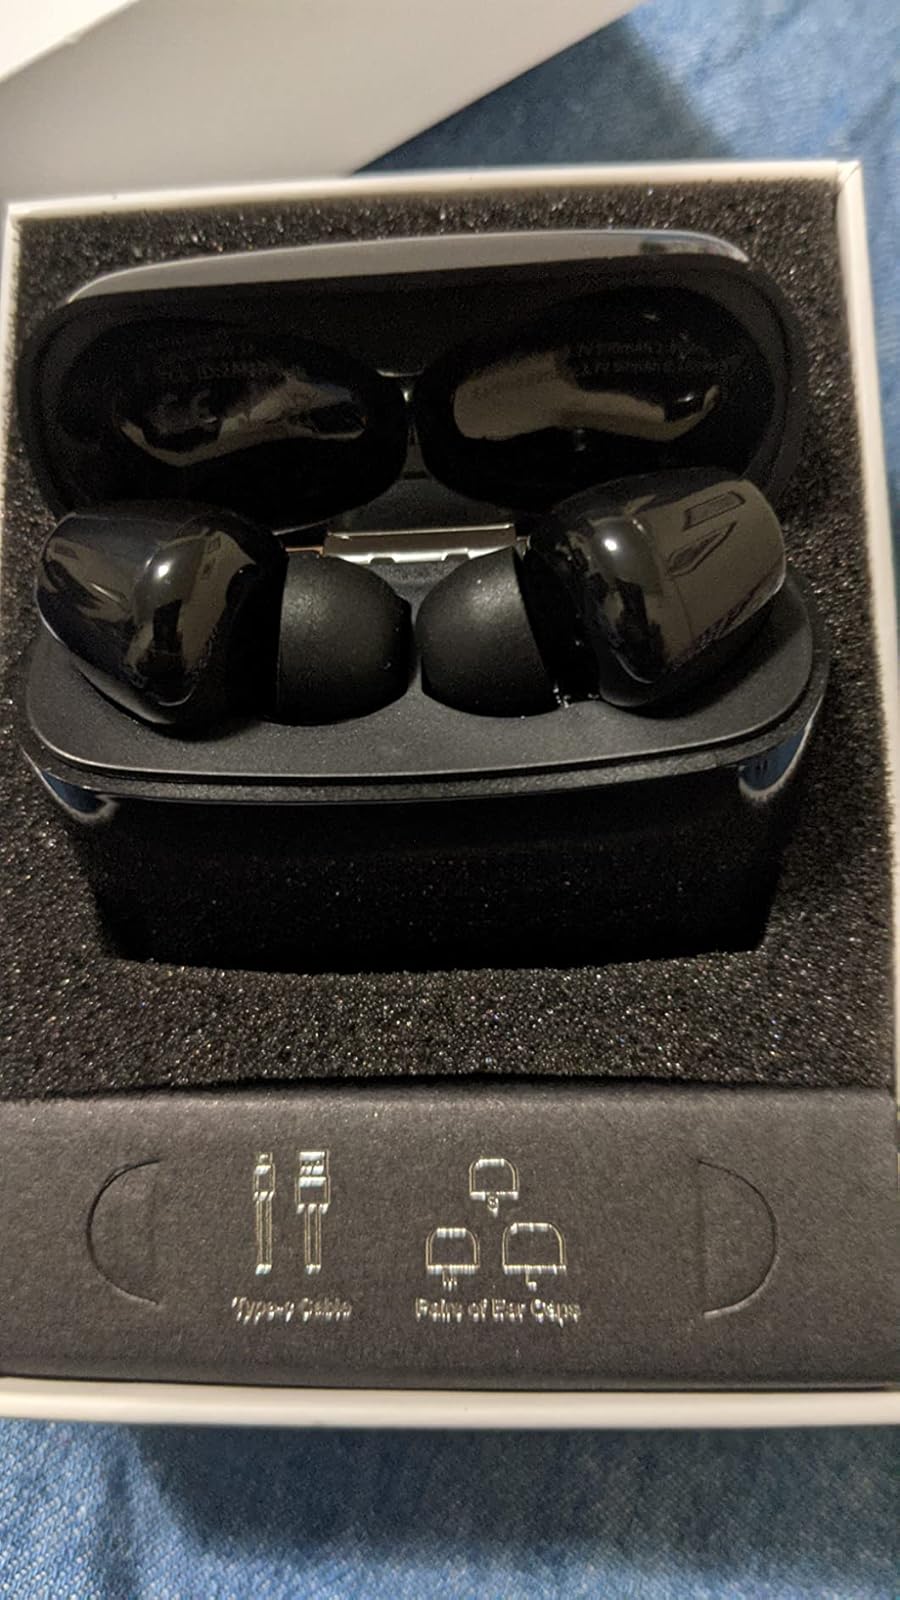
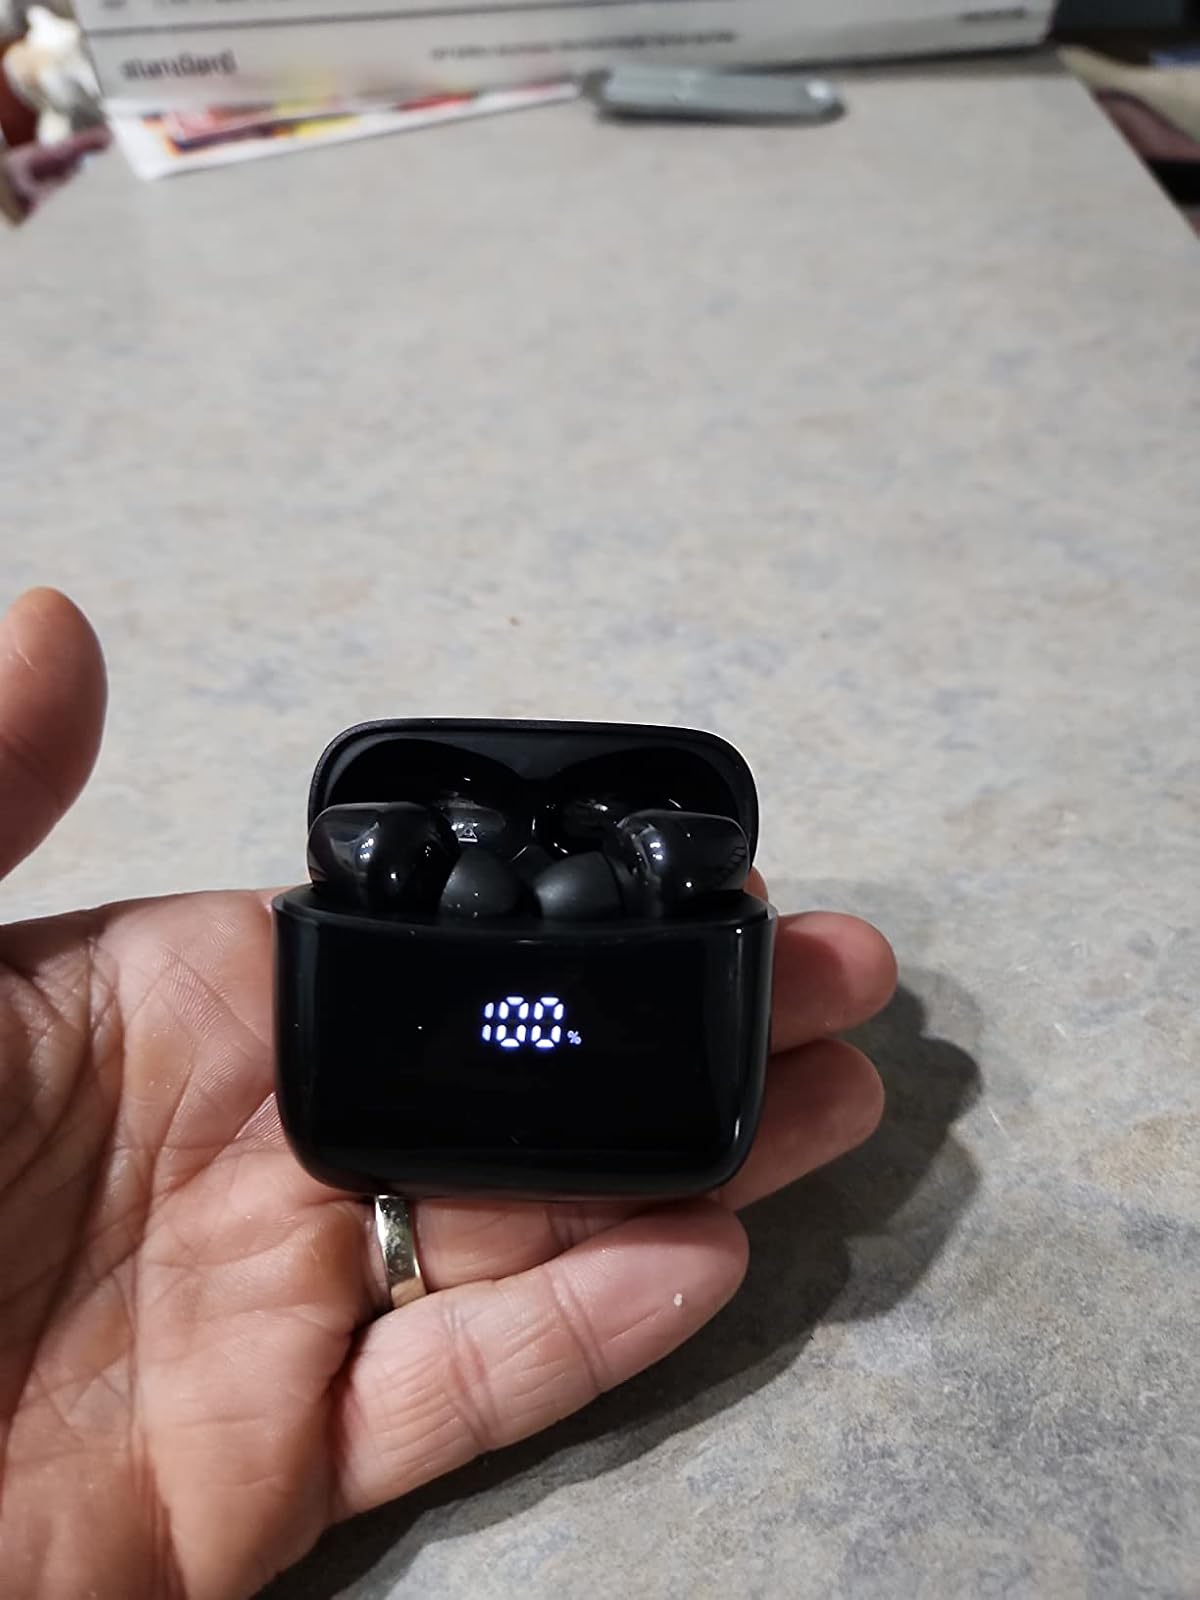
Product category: earbuds
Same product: yes